Jahleel Brenton

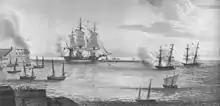
HMS "Minerve" under attack in Cherbourg

Although not fully recovered from his injury, Brenton was anxious to resume command and returned to "Minerve" in June 1802. War had been declared against France and Brenton was given orders to join Samuarez's Channel Island squadron. On the night of 2 July Brenton sailed inshore to reconnoitre Cherbourg Harbour when he and his pilot became disorientated in thick fog and "Minerve" ran aground on a submerged breakwater under construction in the port. The fog soon cleared and "Minerve" immediately came under heavy fire from shore batteries while two French gun brigs moved to position themselves off "Minerve's" bow where they could direct a raking fire. Brenton responded by dispatching the ships boats inshore to capture a vessel large enough to carry one of the "Minerve's" bower anchors to a distance suitable for warping. Meanwhile, the frigate's launch was sent to distract the gun brigs. The boats returned with a lugger which took the anchor on board, but a lack of wind prevented "Minerve" from making any headway. At dawn on 3 July, as Brenton contemplated scuttling the ship, a fresh wind enabled "Minerve" to refloat but hopes of an escape were dashed soon after when the wind ceased completely and the ship drifted on to another breakwater. Unable to bring his guns to bear on the enemy and facing a destructive barrage of fire which had sunk the lugger, Brenton consequently surrendered his ship after suffering eleven men killed and sixteen wounded.